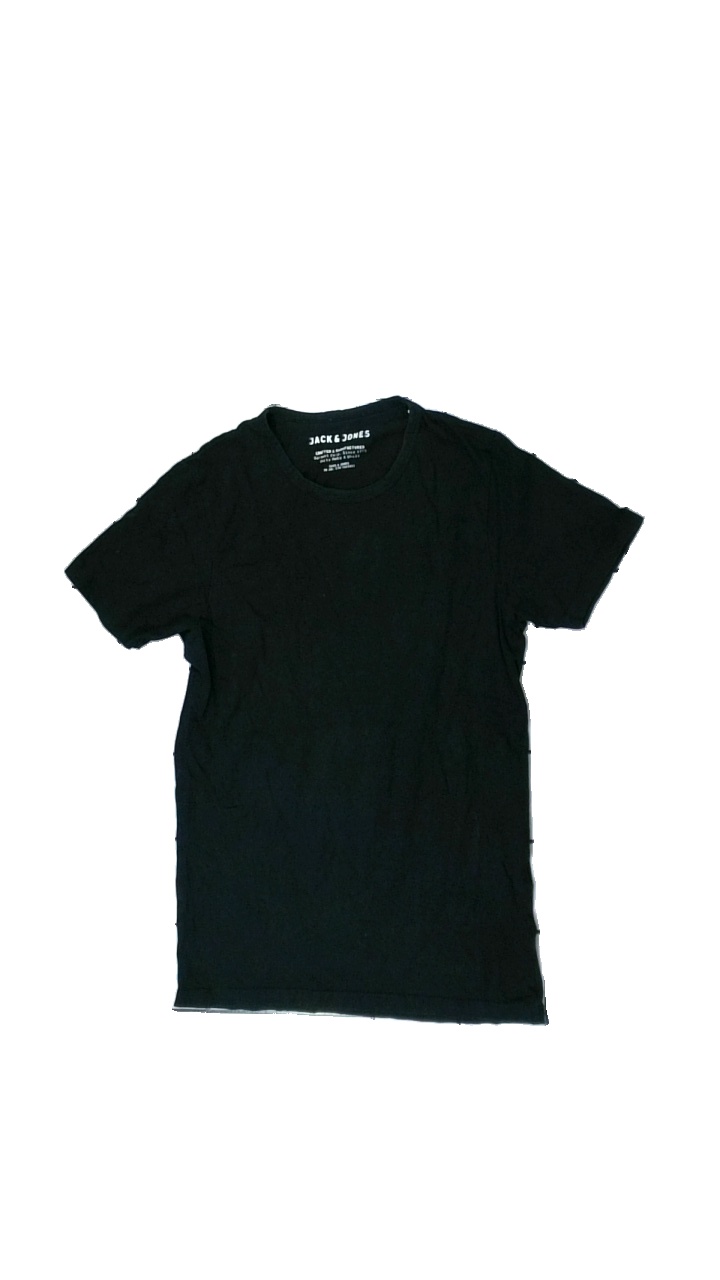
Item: T-shirt (Ladies)
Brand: Jack And Jones
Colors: Black
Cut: Regular
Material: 100%  cotton
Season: All
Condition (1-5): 2
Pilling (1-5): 4
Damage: tearing threading
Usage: Export
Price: <50